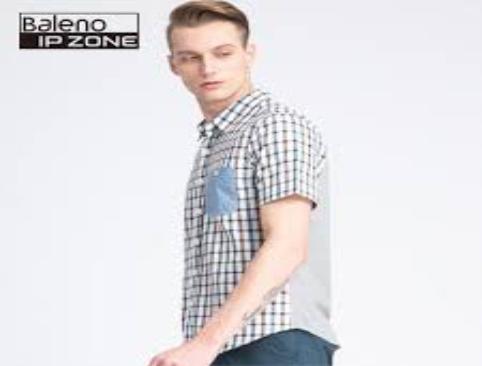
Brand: BALENO
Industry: Clothes